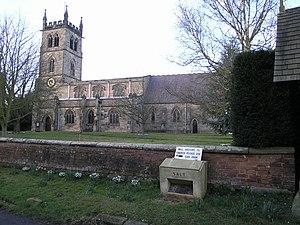
Hanbury est un village et une paroisse civile du Staffordshire, en Angleterre. Il est situé à cinq kilomètres au nord-ouest de la ville de Burton upon Trent, dans le district de l'East Staffordshire. Au moment du recensement de 2011, il comptait 510 habitants.